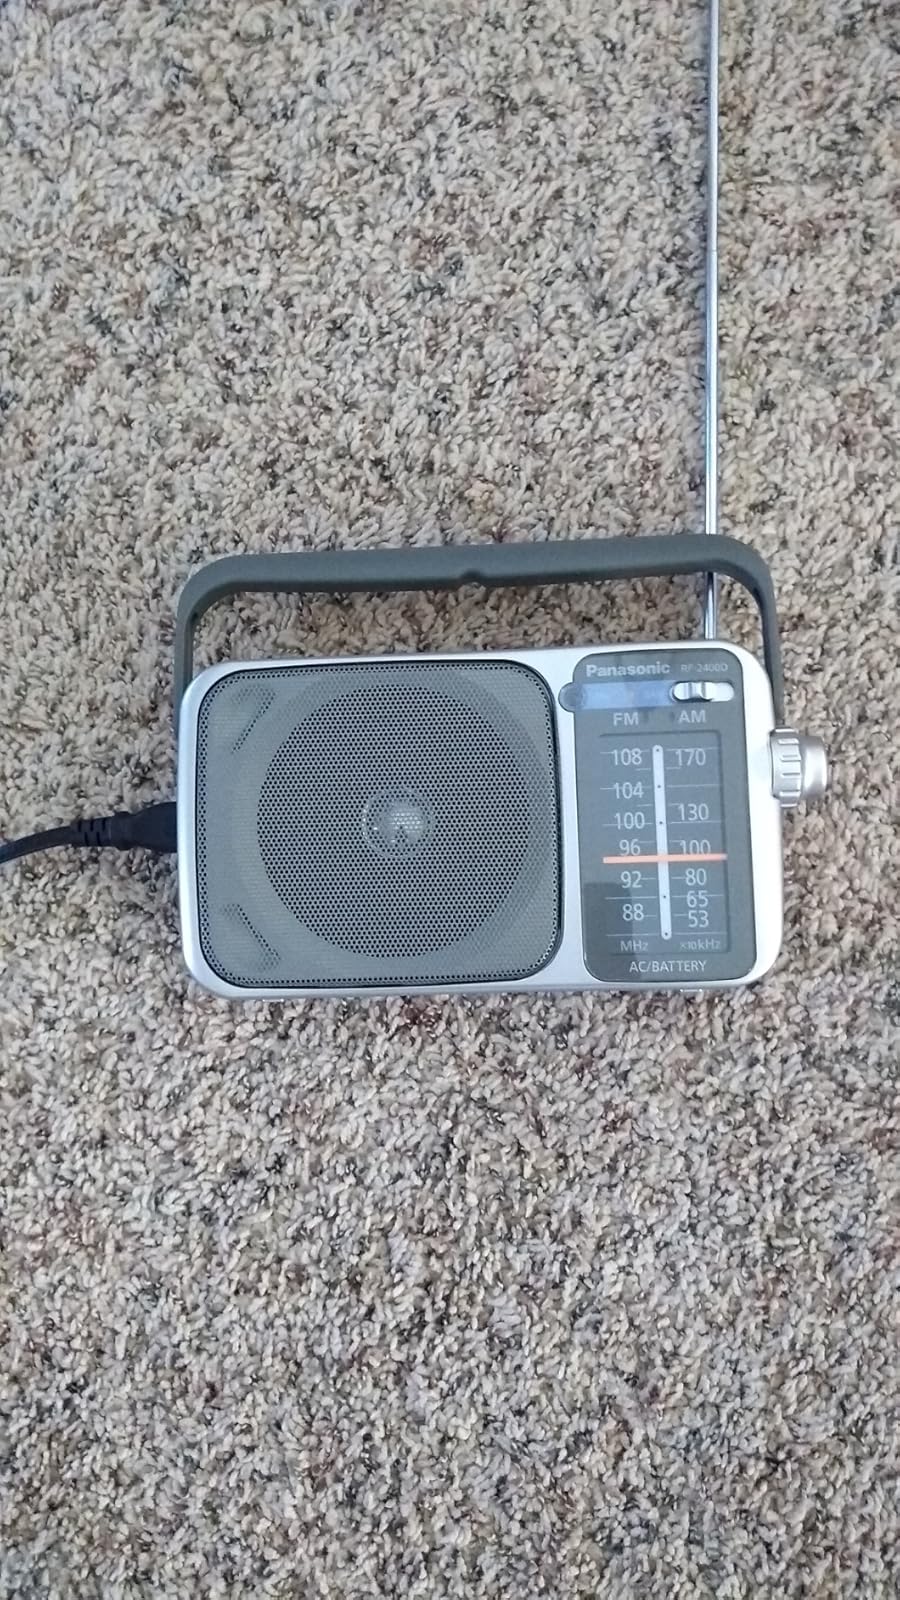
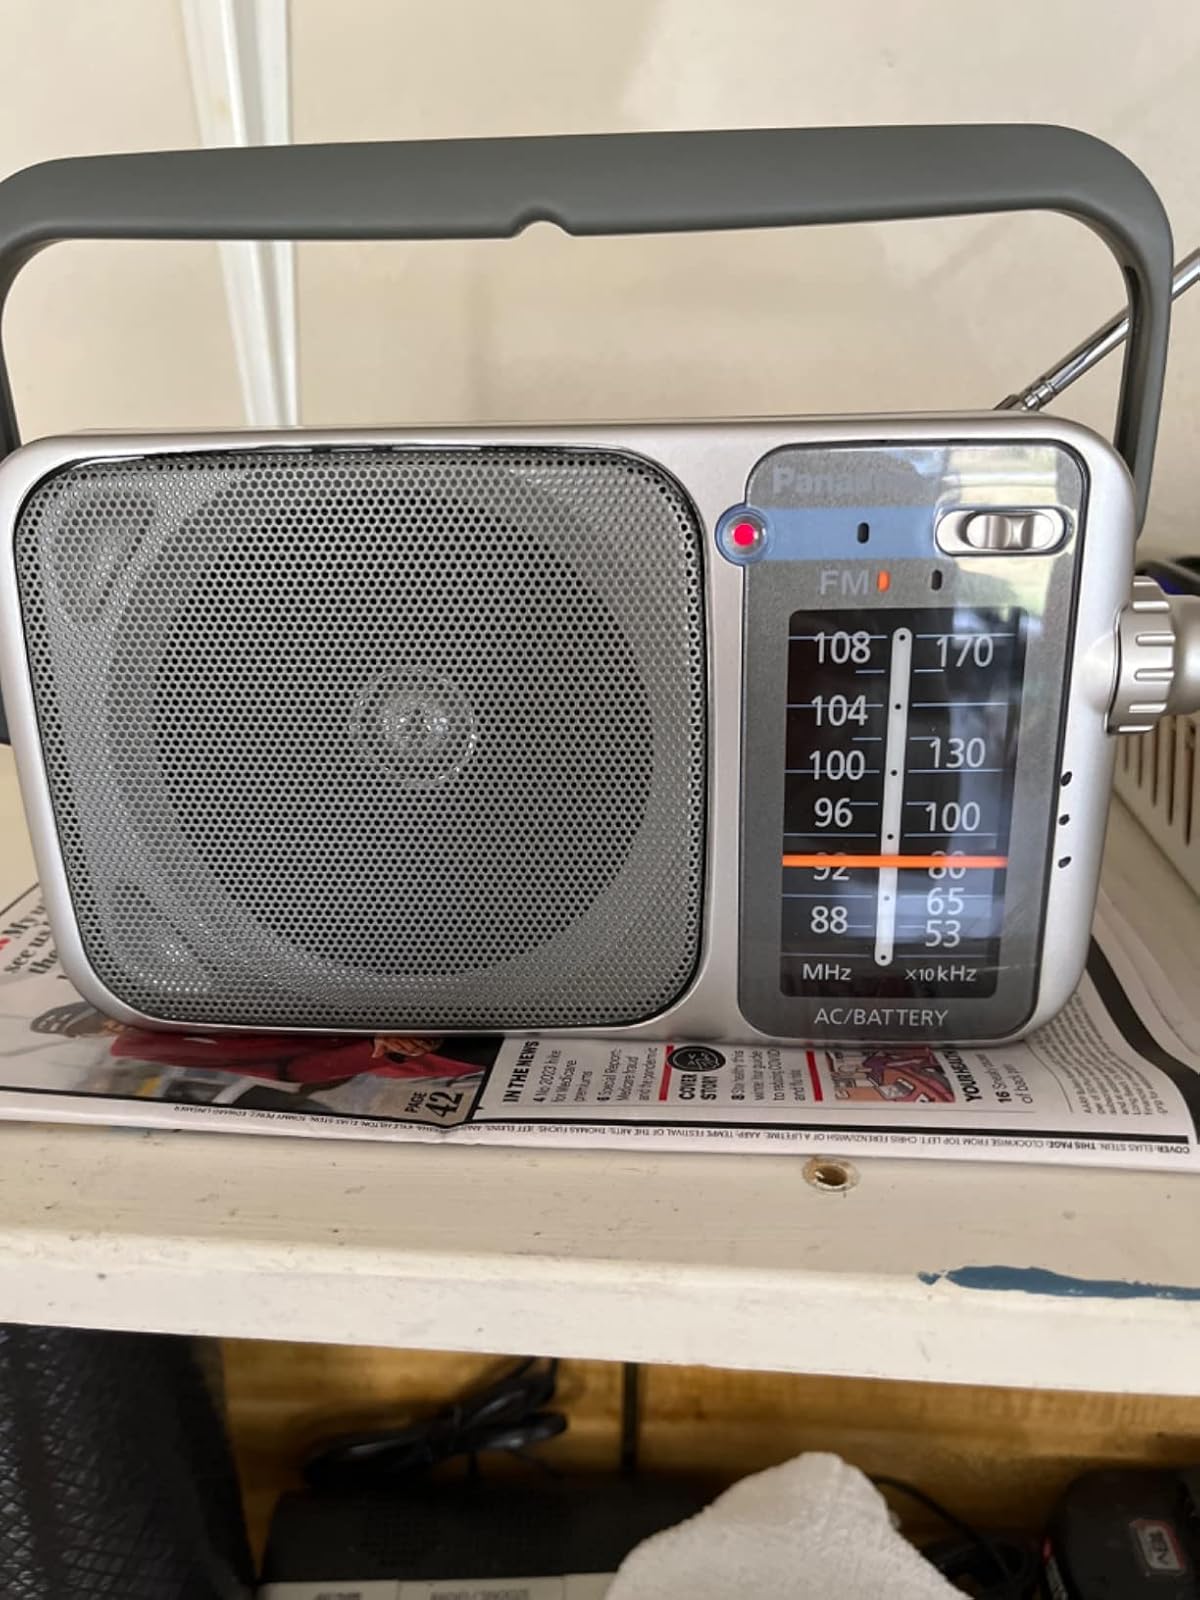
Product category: radio
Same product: yes